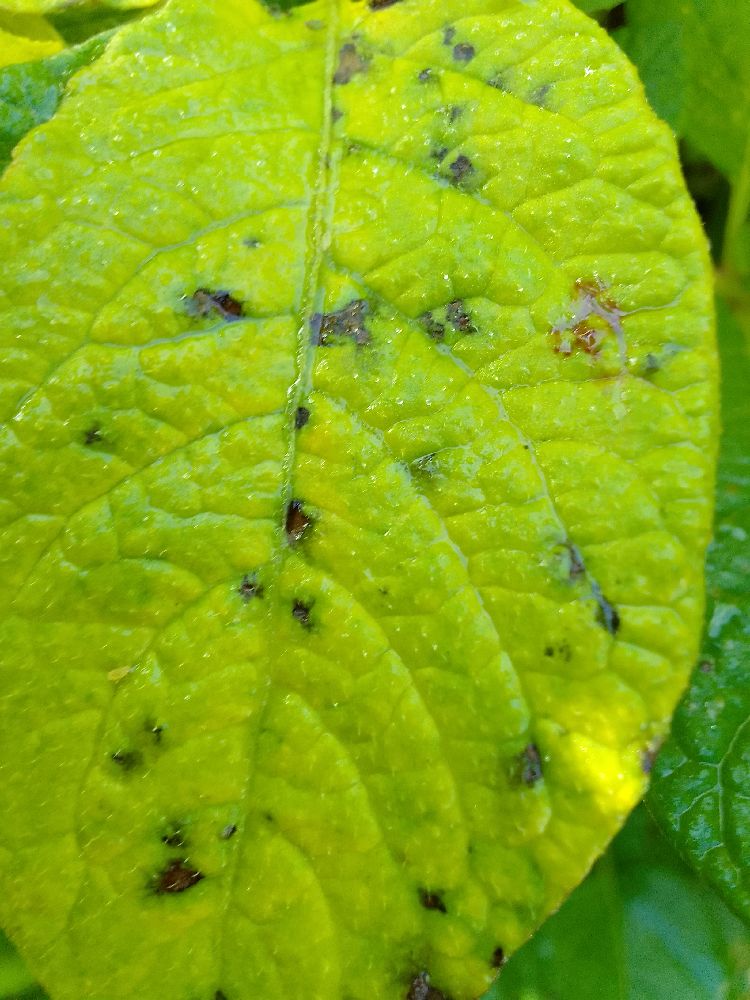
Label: Early blight